Skitch Henderson

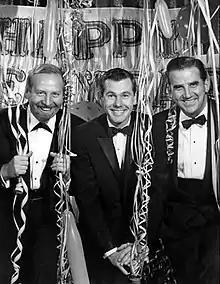
Henderson on "The Tonight Show", New Year's Eve, 1962

In his career at NBC, Henderson was conductor of the orchestras for "The Today Show", "Tonight Starring Steve Allen" and "The Tonight Show Starring Johnny Carson". Henderson began his NBC work in 1951 and left in 1957 when Allen was replaced by Jack Paar, then returned when Carson took over and led the orchestra from 1962-1966 during Carson's early years as host and was replaced by Milton Delugg, who was succeeded by trumpeter Doc Severinsen who led the NBC Orchestra until Carson's retirement in 1992.